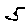
Label: 5